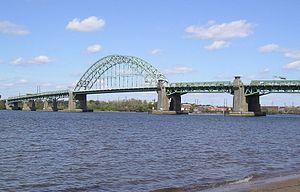
Ralph Modjeski est un ingénieur civil polono-américain d'origine polonaise réputé pour sa conception de ponts aux États-Unis, né Rudolf Modrzejewski à Bochnia, dans ce qui était le royaume de Galicie et de Lodomérie, partie de la Pologne occupée par l'empire d'Autriche, le 27 janvier 1861, et mort à Los Angeles le 26 juin 1940.